Classical Quechua

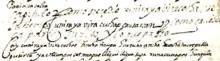
Huarochirí Manuscript: document in Classical Quechua. "Cuniraya Viracuchap causascan" (life of Cuniraya Viracucha): one s and one k (c/qu). In the Classical Quechua of "Doctrina Christiana" it would be "cauçascan": one k, but ç vs. s. In Kichwa of Ecuador it would be "kawsashka" (without possessive suffix -n): one k, but s vs. sh. In modern Cuzco Quechua and Ayacucho Quechua it would be "kawsasqan": k vs. q, but just one s. In Central Quechua it would be "kawsashqan": k vs. q, s vs. sh (in some places: "kawashqan" with mute s).

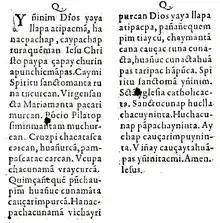
Apostles' Creed ("Yñinim") in "Doctrina Christiana", Lima 1584, in Classical Quechua: genitive with -p ("caypachap", "Pilatop"), accusative with -cta ("runacunacta"), "our (incl.)" with -nchic ("apunchicmãpas"), -m (not -n: "yñinim"), ç ("çapay") vs. s ("chacatasca"), one c/qu (just k, not k vs. q: "carcan", "quimçañequẽ"), no ejectives ("pampascatac", "pũchaupim", no pp-), no aspirates ("ucupachacunamã", no -cj-). In this text no present progressive is used, but in the Nicene Creed of 1631 the progressive form "tiachcan" is used.

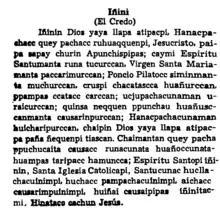
Apostles' Creed ("Iñini") in "Manual de catecismo quechua" 1940, in modern Cuzco Quechua: genitive with -cc ("quey pachacc", "Pilatocc"), accusative with -ta ("runacunata"), "our (incl.)" with -nchis ("Apunchispipas"), -n (not -m: "iñinin"), no ç (s the same in "sapay" and "chacatascca"), c/qu vs. cc/qqu (k vs. q: "carccan", "quinsa ñeqquen"), ejectives ("ppampasccatacc", "ppunchau" [today "p'unchay"], no p-), aspirates ("ucjupachacunaman", no -c-), "tiascan" instead of "tiachcan" (today "tiyashan")

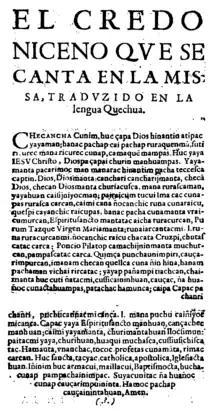
Nicene Creed in "Ritual Formulario" by Juan Pérez Bocanegra, 1631. Except for a change in orthography (ai, ui instead of ay, uy: "cai", "tucui") it has the same characteristics as the Quechua of "Doctrina Christiana" of 1584. In this text, the progressive form "tiachcan" is used, conserved in present Ayacucho Quechua as "tiyachkan", whereas in modern Cuzco Quechua it is "tiyashan".

Classical Quechua or is either of two historical forms of Quechua, the exact relationship and degree of closeness between which is controversial, and which have sometimes been identified with each other. These are: